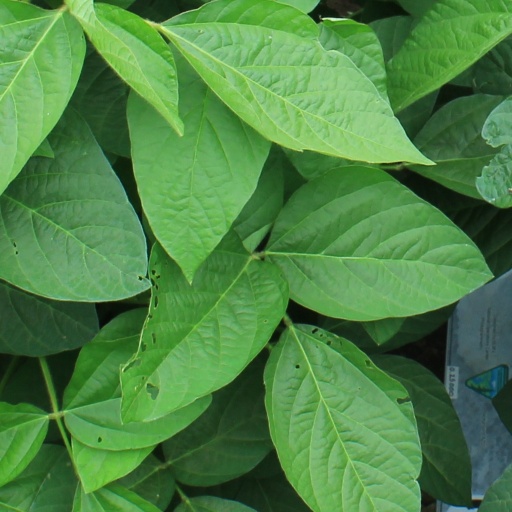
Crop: soybean